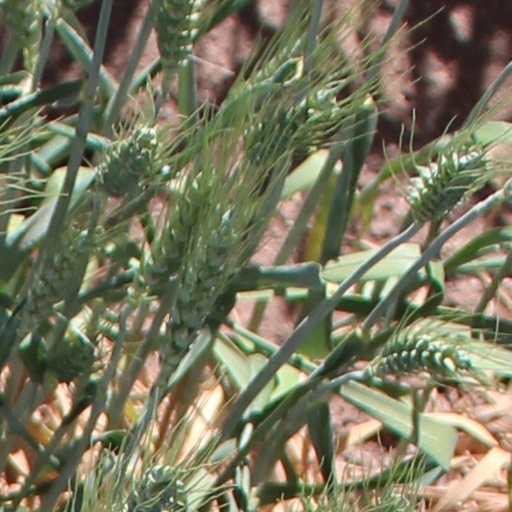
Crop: wheat